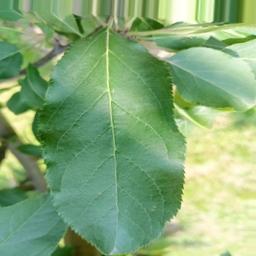
Label: Healthy